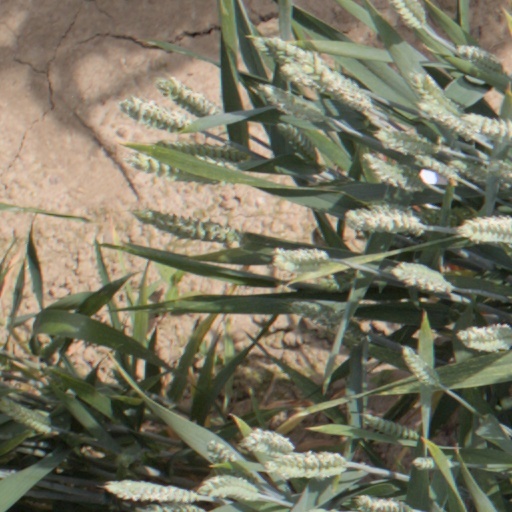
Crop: wheat